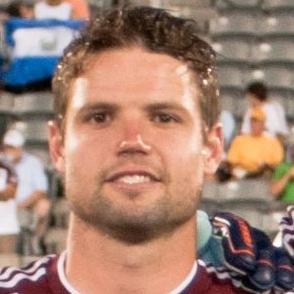
Age: 26